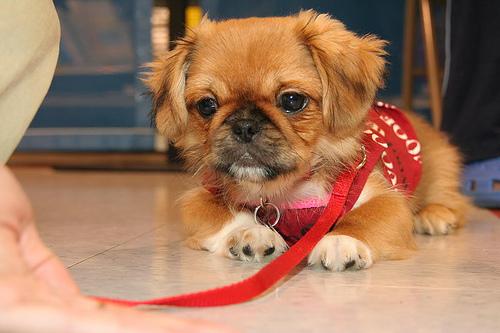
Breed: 480-n000125-Pekinese